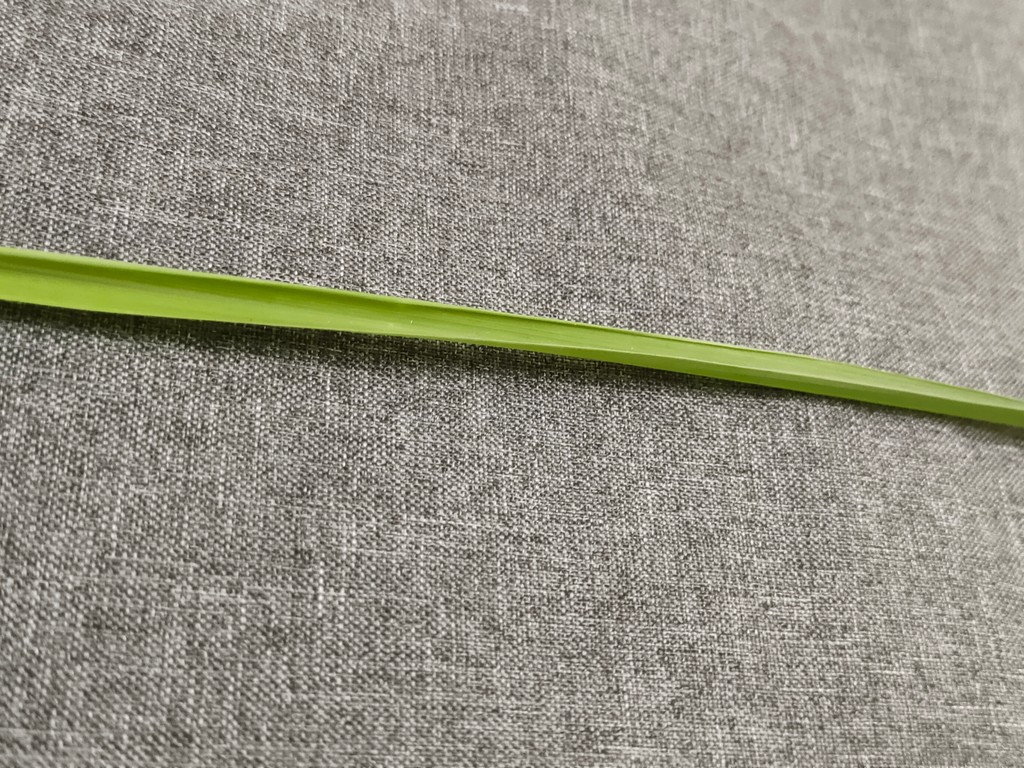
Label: Healthy